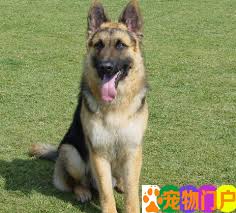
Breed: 211-n000018-German_shepherd